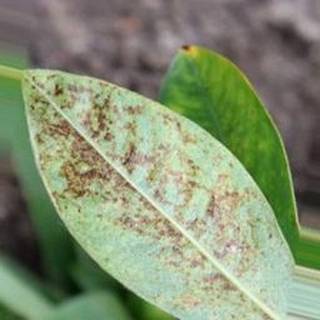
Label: groundnut_rust